East London line extension

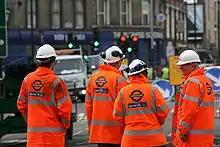
Balfour Beatty/Carillion contractors on-site at Shoreditch

TfL selected Parsons Brinckerhoff as the programme managers in May 2005 and in June that year, TfL awarded Taylor Woodrow a £30 million contract to undertake enabling works on Kingsland Viaduct and other sites. Mott MacDonald was appointed the project's technical advisor. The main works on the line were undertaken by a consortium of the engineering and construction groups Balfour Beatty and Carillion. In October 2006, TfL announced the two companies had been awarded a £363 million contract to carry out the work, beating a rival consortium made up of Laing O'Rourke, AMEC Spie and Vinci. Some 2,000 jobs were planned to have been created at the peak of the contract and the contractors were obliged to hire local staff. The contract awarded bonuses to the contractors if they completed work ahead of schedule but penalised them up to £50,000 a day for late delivery.